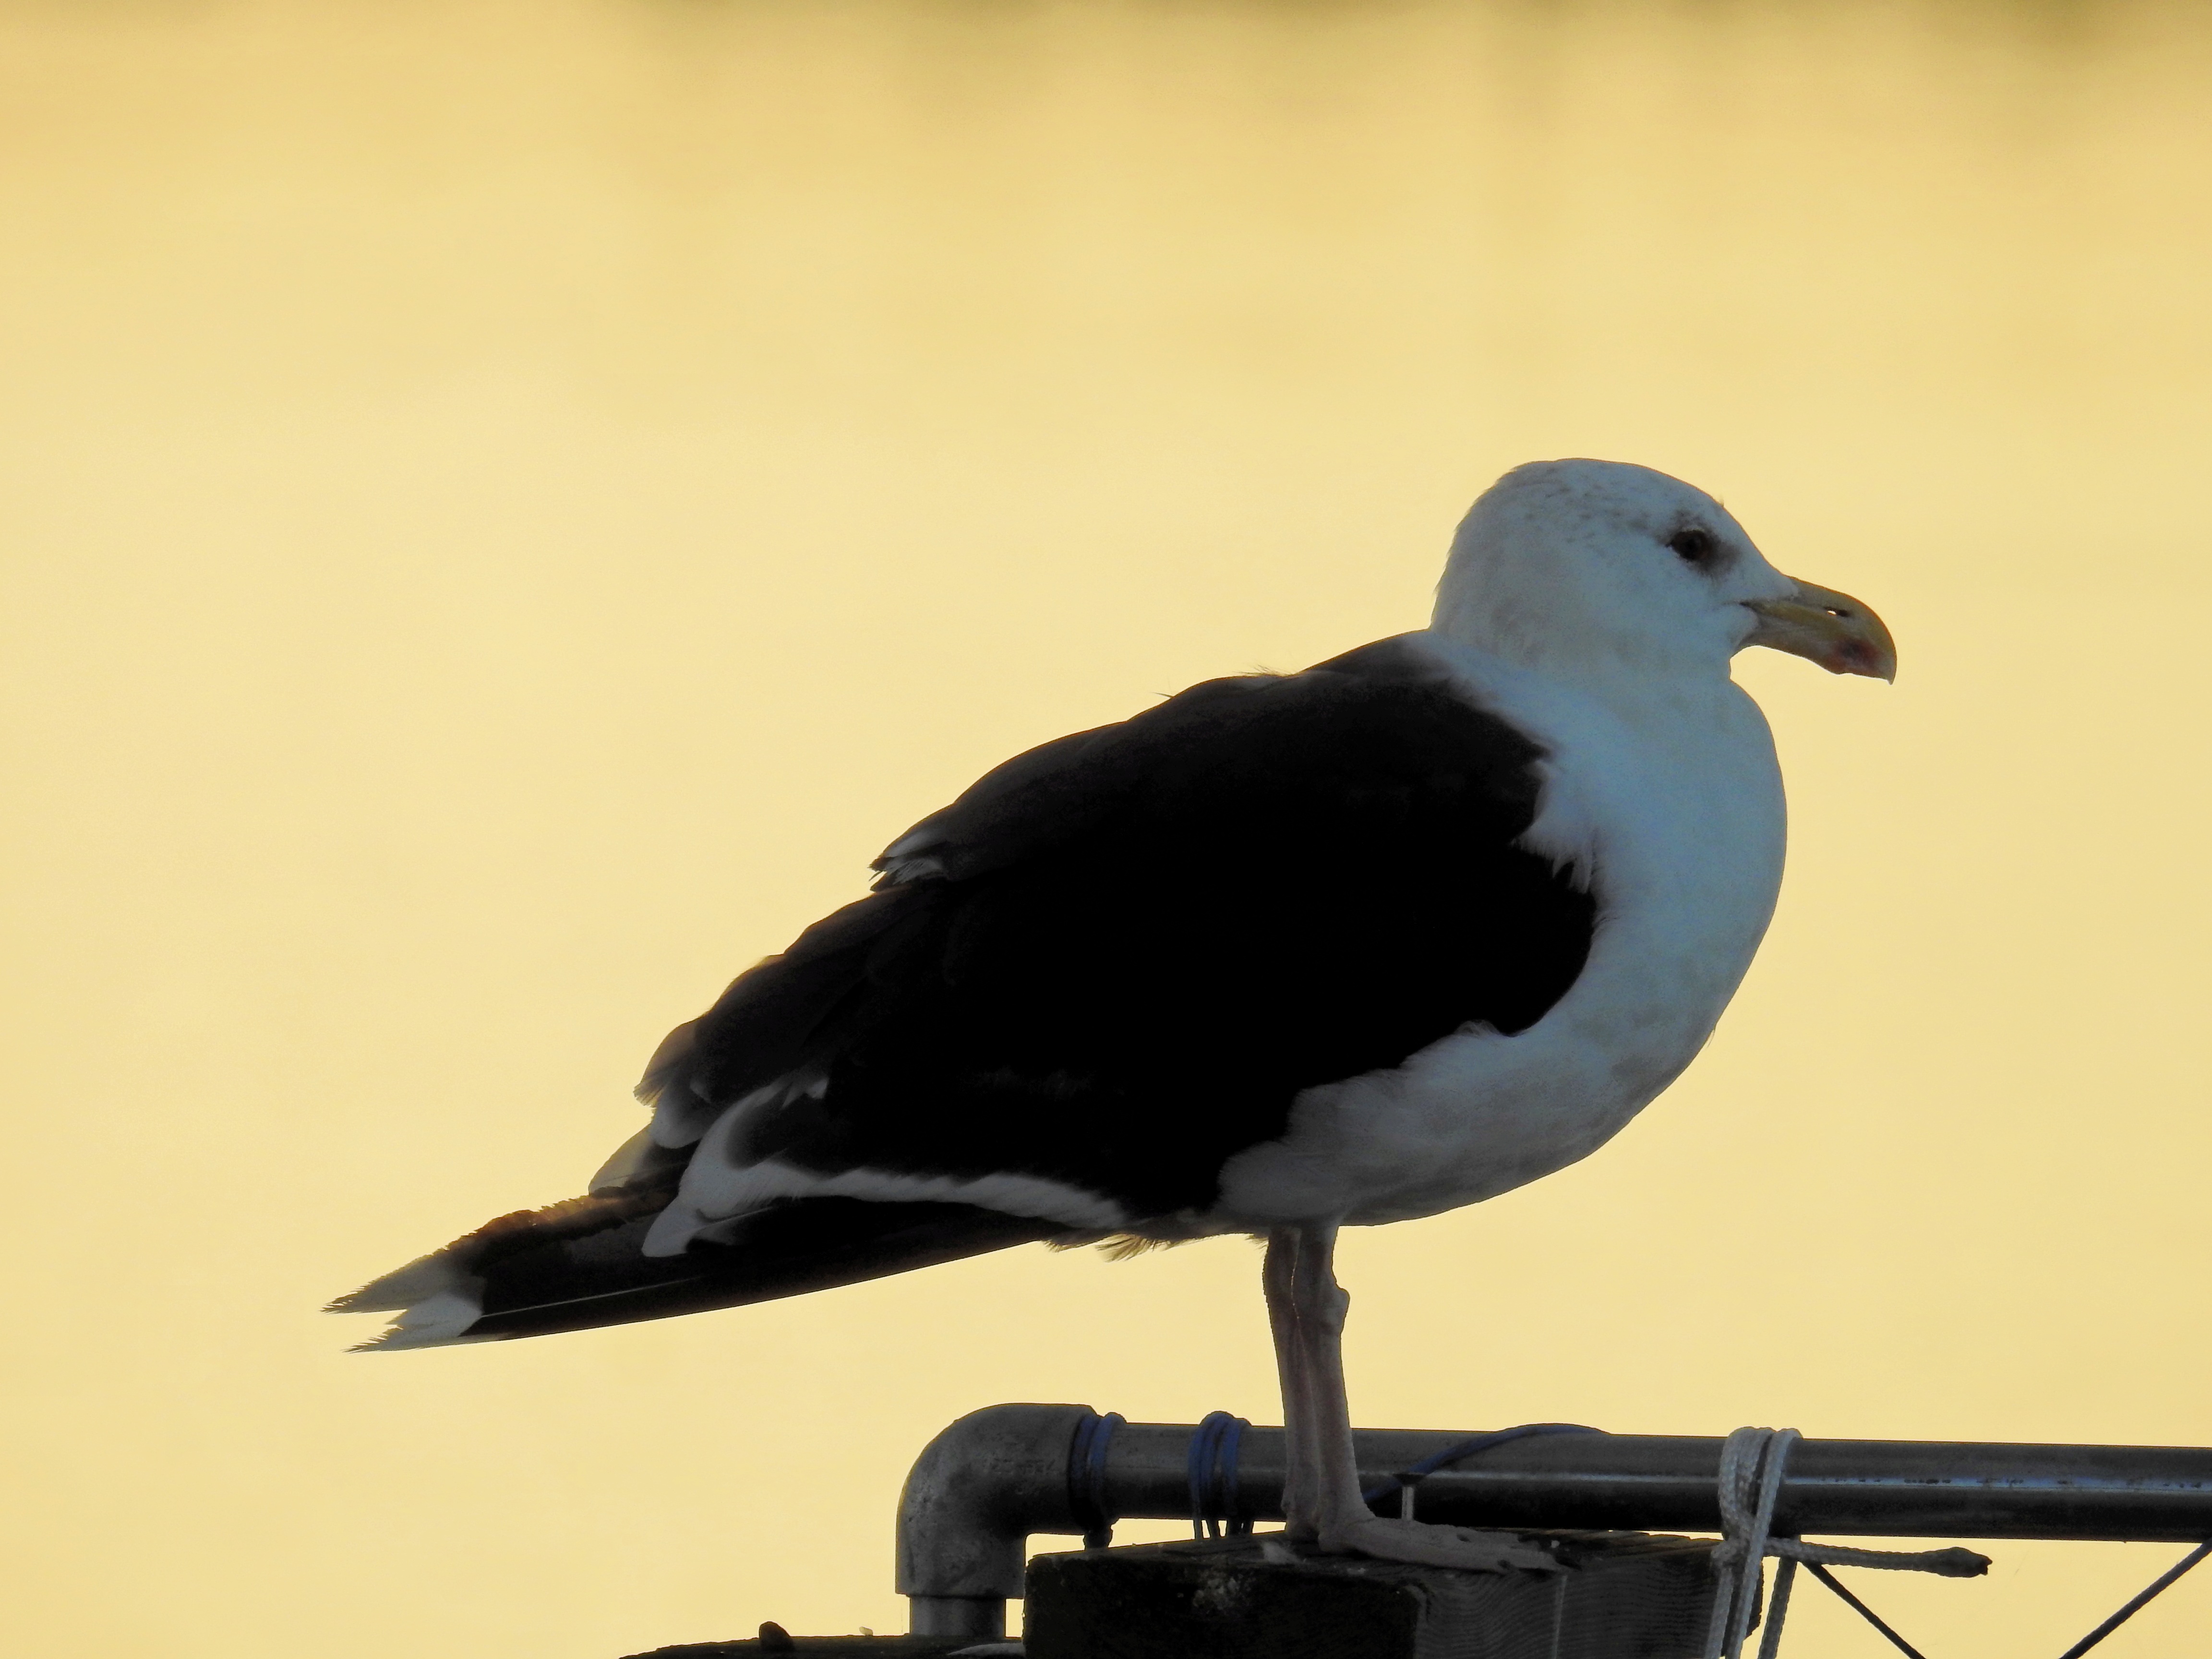
sea, water, nature, bird, wing, sunrise, sunset, lake, seabird, gull, beak, fauna, holland, netherlands, vertebrate, north sea, seevogel, herring gull, charadriiformes, european herring gull, perching bird